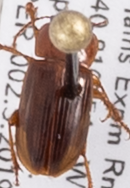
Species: Harpalus desertus
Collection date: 2019-04-10
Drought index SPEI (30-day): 2.09
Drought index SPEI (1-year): -0.32
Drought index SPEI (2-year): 0.24